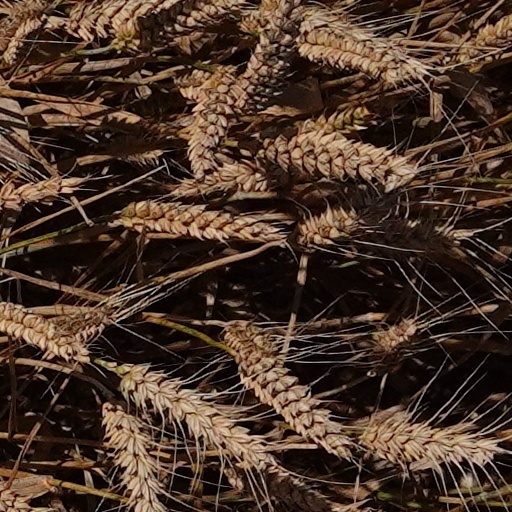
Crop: wheat